Tokido

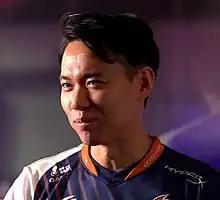
Tokido in 2018

, better known as Tokido, is a Japanese fighting game player who plays the "King of Fighters" and "Street Fighter" franchises. He is known for playing multiple fighting games on a competitive level in addition to Street Fighter, including "Tekken", "Marvel vs Capcom 3", and "BlazBlue". Tokido is a three-time EVO champion, having won "Capcom vs. SNK 2" in 2002 as well as winning "Super Street Fighter II Turbo" in 2007 and "Street Fighter V" ten years later. Tokido has had 28 Evolution top 8 finishes (a feat surpassed only by Justin Wong), having EVO medals in 12 different games across more than 20 years.